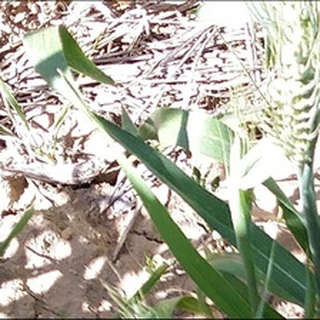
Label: healthy_wheat